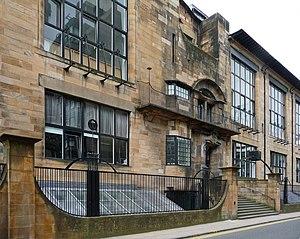
Charles Rennie Mackintosh est un architecte, concepteur et aquarelliste britannique né le 7 juin 1868 à Glasgow en Écosse et mort le 10 décembre 1928 à Londres. Il est le principal représentant de l'école de Glasgow, courant issu du mouvement Arts & Crafts, qui influencera le mouvement Modern Style, pendant anglo-saxon du style Art nouveau.